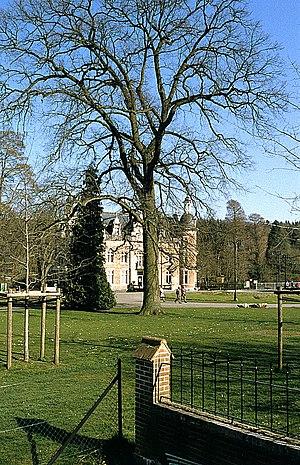
Cette page regroupe l'ensemble des monuments classés de la commune de Beersel.
Le domaine provincial de Huizingen est un centre sportif et récréatif du Brabant flamand situé à Huizingen dans la commune de Beersel en Belgique. Ce parc familial est équipé d’une piscine en plein air, d’une piste d'athlétisme, de plusieurs terrains de tennis, d’une plaine de jeux, d’un parc animalier, d’un étang au pied du château d’Huizingen où l’on peut faire de la barque ou du pédalo.